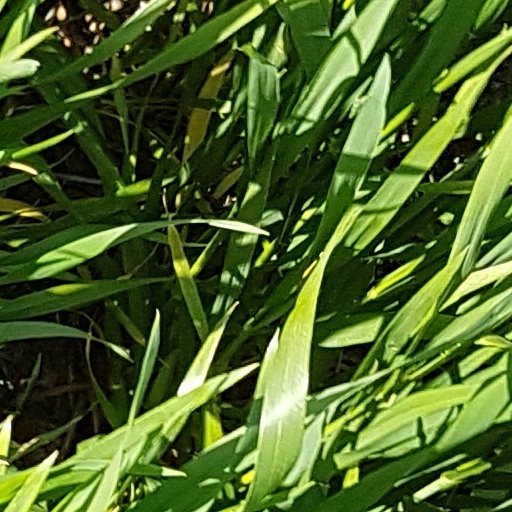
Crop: wheat